Theodore Roosevelt High School (Kent, Ohio)

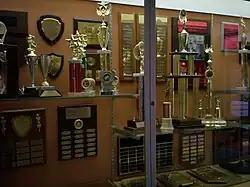
Trophy case featuring the 1992 National High School Chess Championship trophy along with other awards

In addition to many of the co-curricular activities associated with the various classes, there are several extracurricular clubs at the school. Honorary organizations National Honor Society and Quill and Scroll have active chapters at Roosevelt while national and international organizations like the American Civil Liberties Union, Key Club, Amnesty International, and American Field Service (AFS) also have associated clubs at the school. In addition to the musical performing arts ensembles, there is also a chapter of the International Thespian Society honorary organization that is part of the Roosevelt Drama Guild. Drama Guild typically presents three productions each school year: a musical in the winter, one-acts in either fall or spring, and a play or experimental production in the fall or spring. Academic competition clubs such as an Academic Challenge quiz bowl team and Future Problem Solving are offered as well as a general foreign language club and separate clubs for the German, French, Latin, and Spanish language classes. General interest clubs and organizations include a chess club, athletic boosters, student council, arts promotion clubs ForArts (Friends of Roosevelt Art Society) and the RHS Film Society, a general science club along with clubs for the environment and zoology, and Gamers' Guild. There is also an African American youth-focused club known as Project Unity, a gay-straight alliance, and an active Special Olympics team.